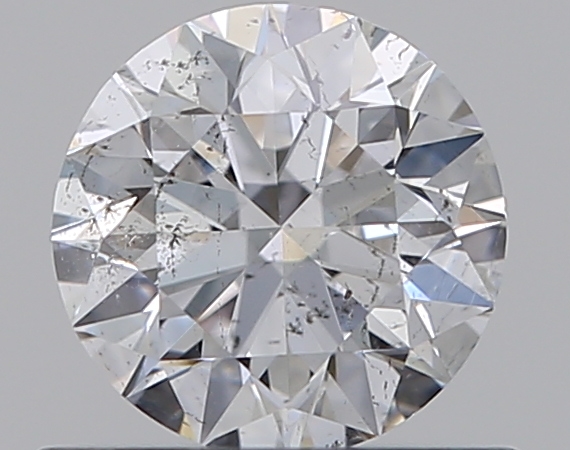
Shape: round
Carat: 0.53
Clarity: SI2
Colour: D
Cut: EX
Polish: EX
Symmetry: EX
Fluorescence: N
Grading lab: GIA
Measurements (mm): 5.12 x 5.15 x 3.21